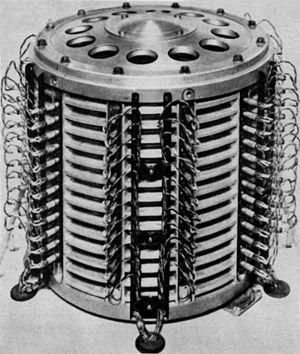
Tromlelager
Tromlelager på polsk datamaskine
Et tromlelager eller et magnettromlelager er en form for baggrundslager til computere, der ikke mere anvendes. Det består af en hurtigt roterende tromle med en magnetiserbar overfladebelægning. Ned langs tromlen sidder en række fastmonterede læse/skrivehoveder, et hoved for hvert spor. Ved at sende strøm gennem et hoved på det rigtige tidspunkt, kan en række bits skrives som magnetiske pletter på overfladen af tromlen. Ved modsat at forstærke og aflæse den strøm, som magnetiseringen inducerer, når den passerer under et hoved, kan man aflæse bit'ene igen. Modsat et pladelager kræver tromlelageret ikke, at læse/skrivehovedet på en arm bevæges ind til den rette position. Enkelte tromlelagre var dog lavet med bevægelige hoveder. Et minde om tromlelageret er, at sidefilen på et BSD UNIX-system ligger i kataloget /dev/drum.